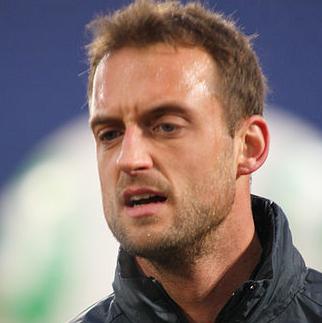
Age: 30